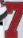
Number: 7